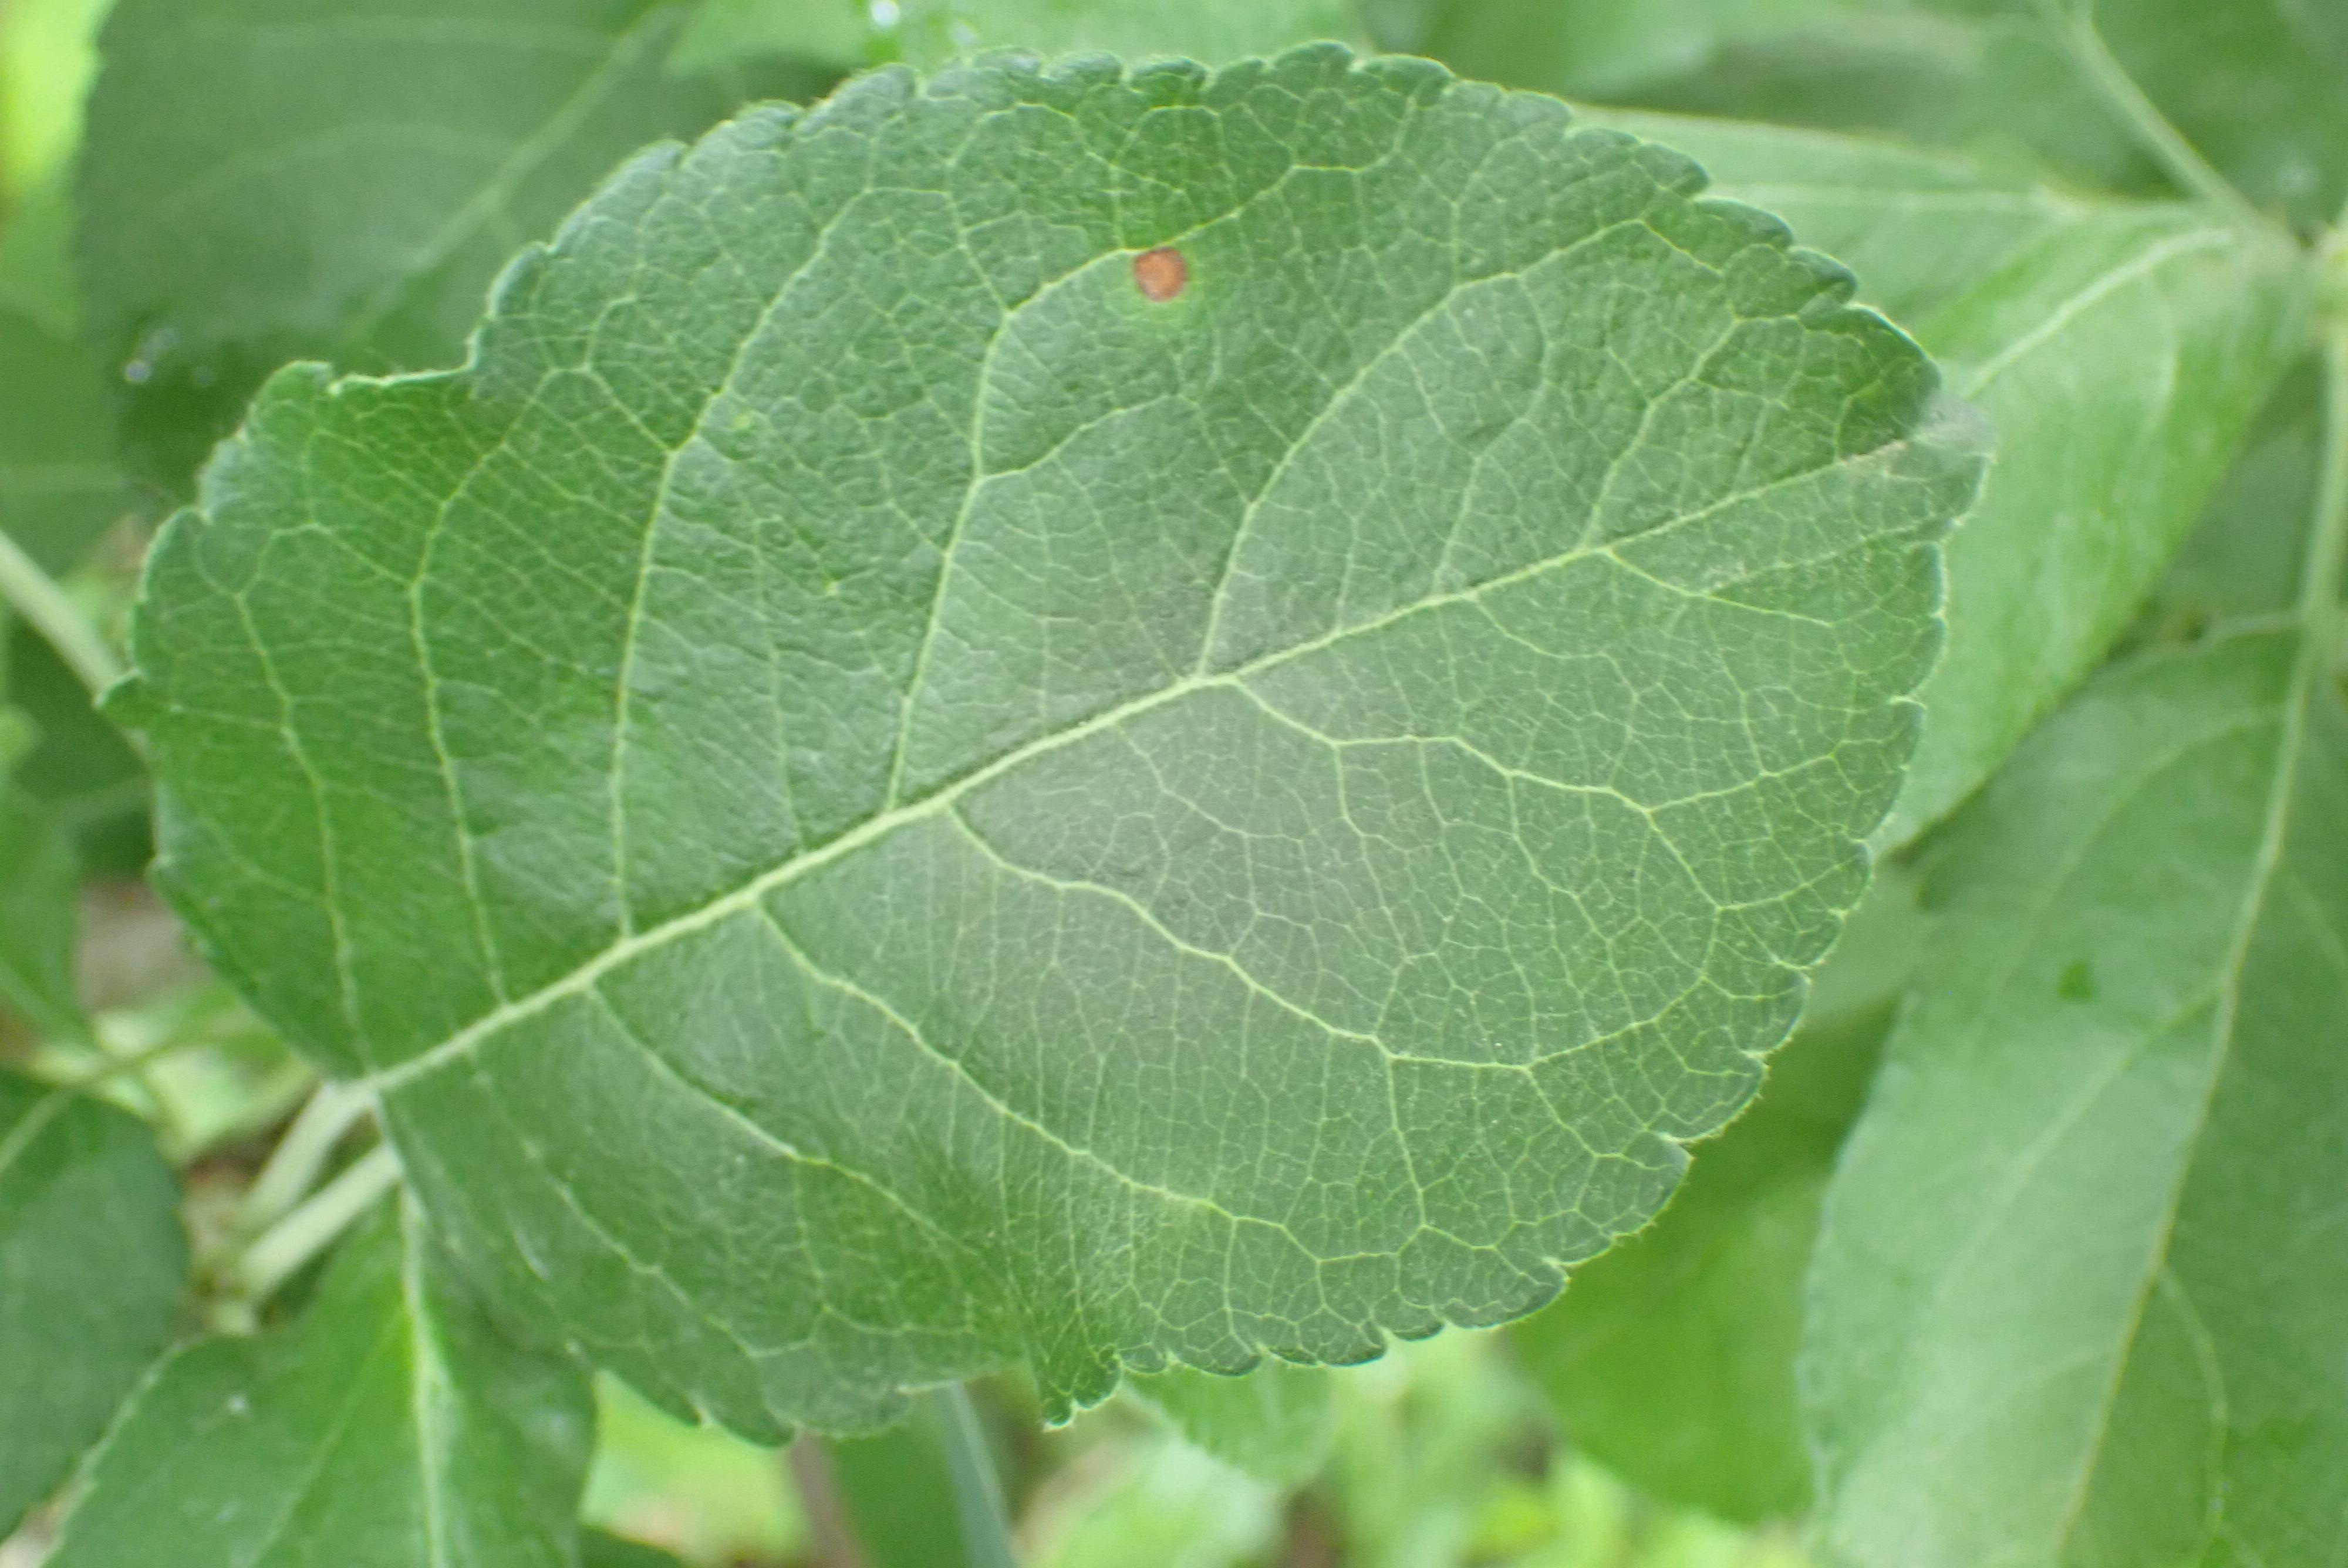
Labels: frog_eye_leaf_spot